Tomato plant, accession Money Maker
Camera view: tilt-top (135 deg); turntable rotation: 60 degrees
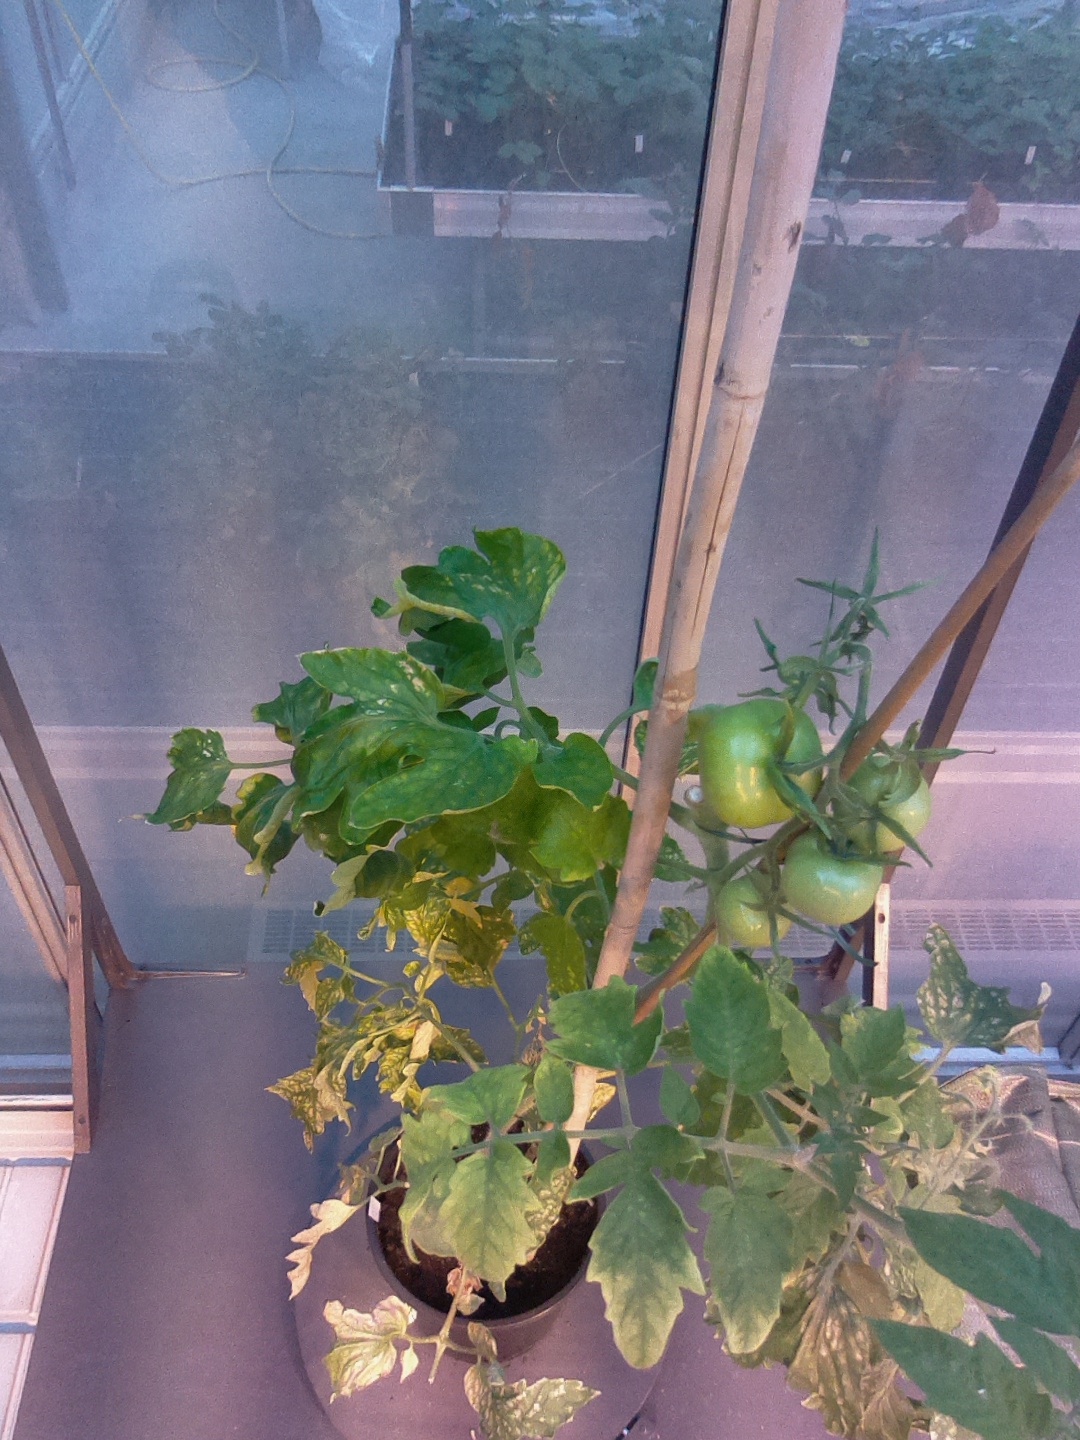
BBCH growth stage 75: 50%-60% of final fruit size